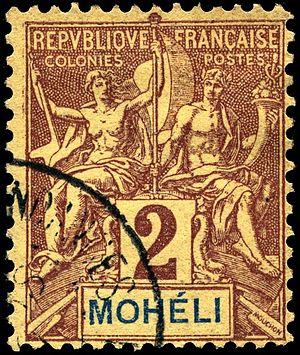
L'histoire philatélique et postale des Comores est marquée par la colonisation française entamée à la fin du XIXᵉ siècle à partir de l'île de Mayotte, puis par l'indépendance du pays en 1975.
Les timbres-poste au type Groupe sont des timbres-poste en usage dans les colonies françaises. Ils ont remplacé les timbres dessinés par Alphée Dubois, dont ils se différencient par un cadre dans lequel est imprimé le nom de la colonie d'usage du timbre.